Libertarian Party of North Carolina

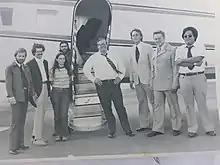
"The entire 1976 N.C. Libertarian ticket: Arlan Andrews (far left), candidate for governor; Roger McBride (center), presidential candidate; Carl Wagle (third from right), 5th district Congressional candidate; and Andrew Eiva (second from right, aide-de-camp to Andrews. The others are unidentified. (Photo Courtesy Arlan Andrews)"

Members of the executive committee are elected biannually at conventions to carry out the essential functions of a political party.